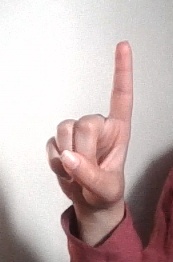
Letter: bb